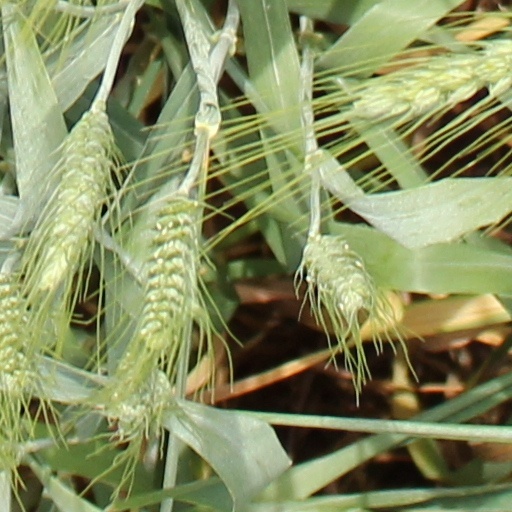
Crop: wheat